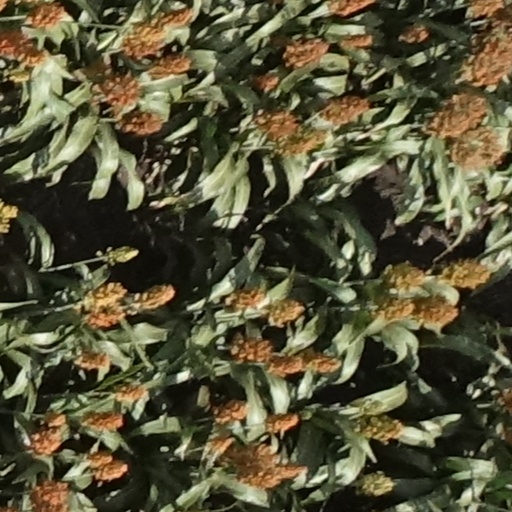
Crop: sorghum